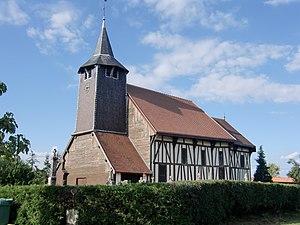
Eglise de la Nativité de la Vierge à Châtillon-sur-Broué (Marne - Champagne - France) édifice à pans de bois du pays du Der
Châtillon-sur-Broué est une commune française, située dans le département de la Marne en région Grand Est.
Cet article recense les monuments historiques de la Marne, en France.
L'église Notre-Dame de Châtillon-sur-Broué est une église française à Châtillon-sur-Broué, dans la Marne. Le corps de cette église à pans de bois date des deux premières décennies du XVIᵉ siècle mais son clocher a été reconstruit en 1822. C'est un monument historique inscrit depuis le 7 septembre 1977.